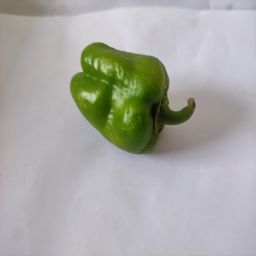
Crop: Bell Pepper
Quality: Ripe